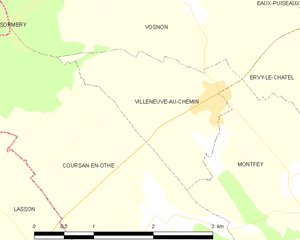
Carte des communes françaises: Villeneuve-au-Chemin